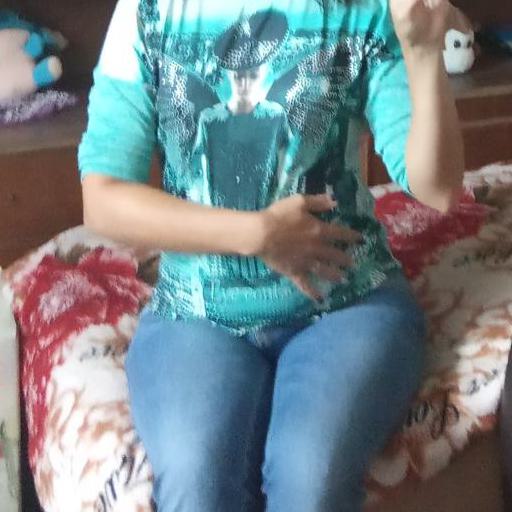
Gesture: no_gesture